Karl Litzmann

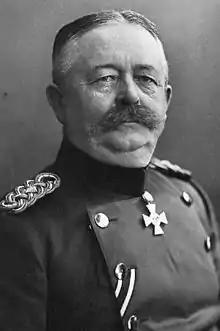

Karl Litzmann (22 January 1850 – 28 May 1936) was a German World War I general and later Nazi Party member and politician.